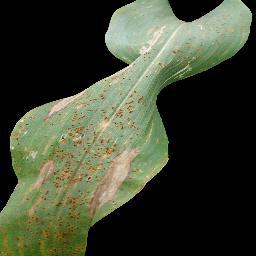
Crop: corn
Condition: (maize)_common_rust